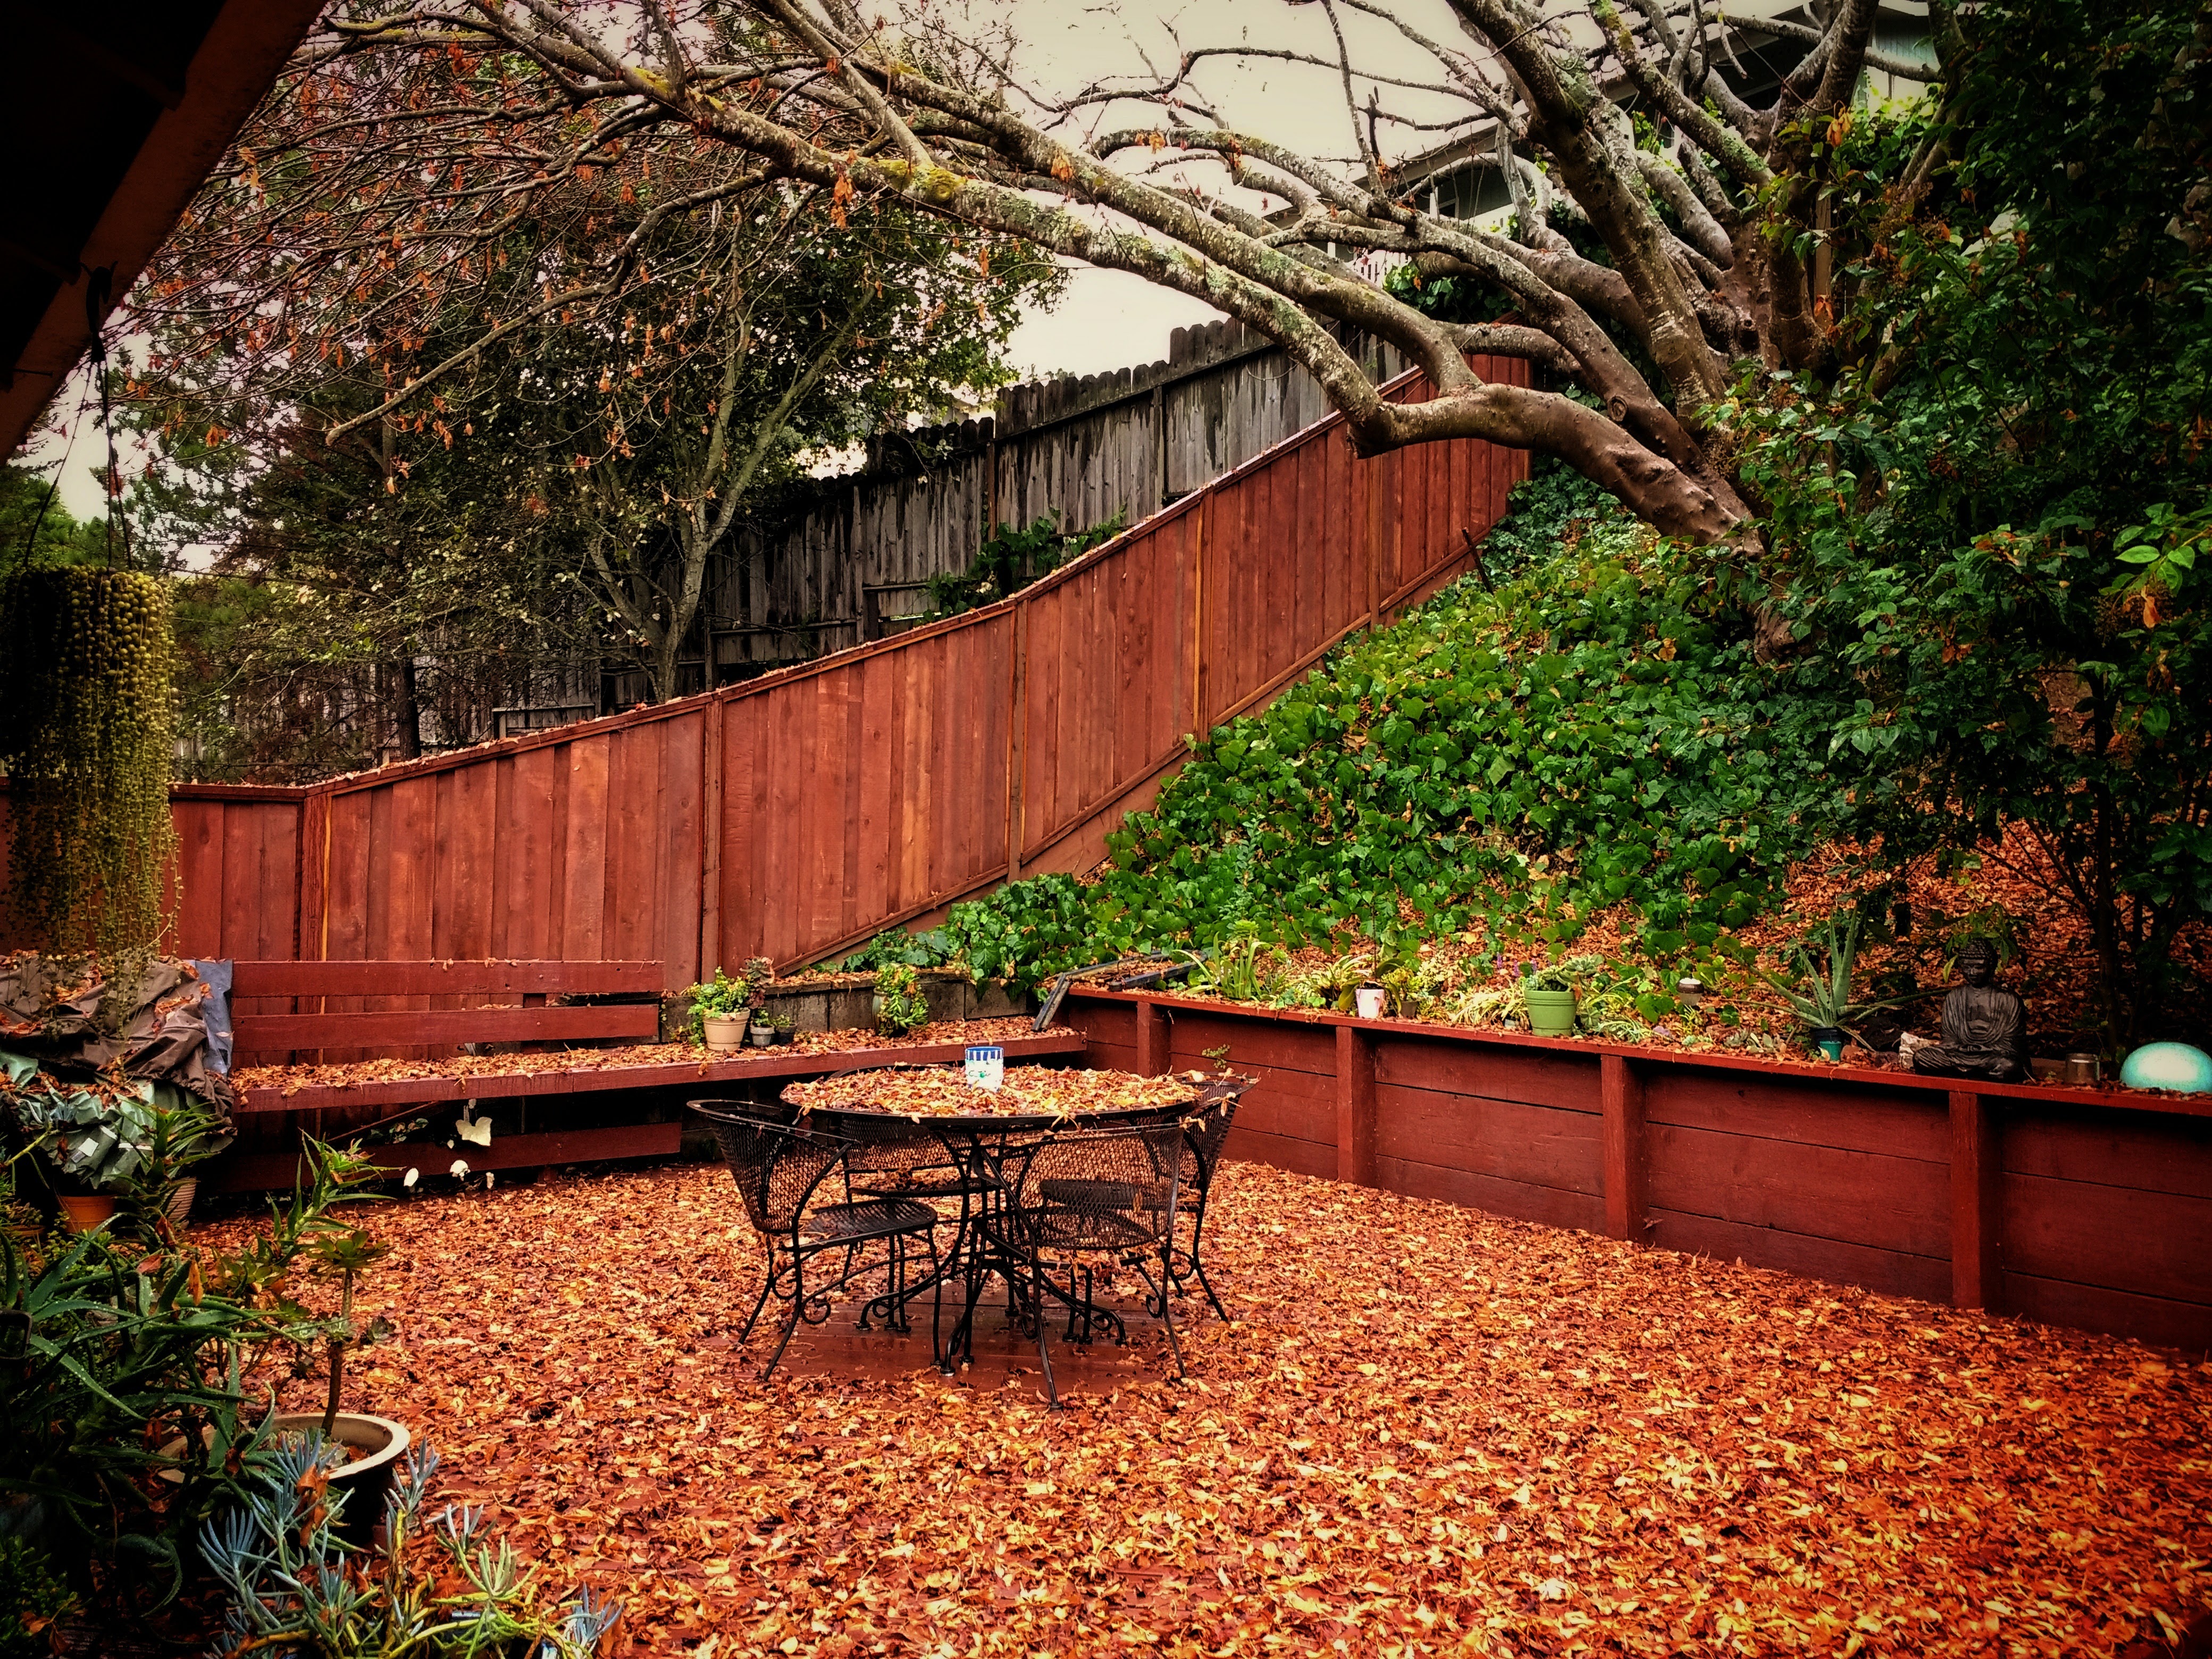
tree, plant, wood, house, leaf, flower, wall, autumn, backyard, garden, season, yard, woody plant, outdoor structure